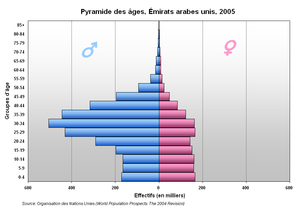
Pyramide des âges, Émirats arabes unis, 2005
Cet article contient des statistiques sur la démographie des Émirats arabes unis.